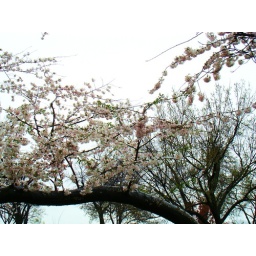
Cherry Blossoms in DC while caught in traffic taken from my car window